Father's Day

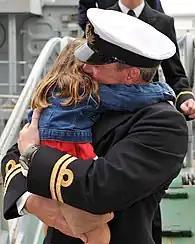
A Royal Navy Officer hugs his daughter after returning from a long deployment on HMS "Chiddingfold"

In the United Kingdom, Father's Day is celebrated on the third Sunday of June. The day does not have a long tradition; Steve Roud, in "The English Year" (2006), states that it entered British popular culture "sometime after the Second World War, not without opposition".